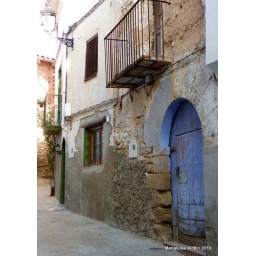
blue door in La Codonyera